Battle of La Roche-Derrien

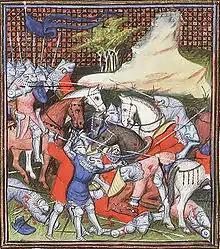
Another version of Charles de Blois being taken prisoner

The Battle of La Roche-Derrien was one of the battles of the Breton War of Succession; it was fought on 20 June 1347 during the night between Anglo-Breton and Franco-Breton forces. Approximately 4,000–5,000 French, Breton and Genoese mercenaries (the largest field army ever assembled by Charles of Blois) laid siege to the town of La Roche-Derrien in the hope of luring Sir Thomas Dagworth, the commander of the only standing English field army in Brittany at the time, into an open pitched battle.